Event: Nepal Earthquake
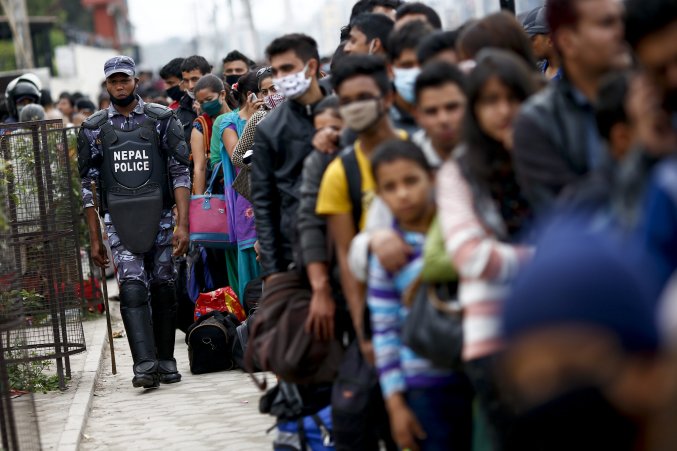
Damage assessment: no_damage